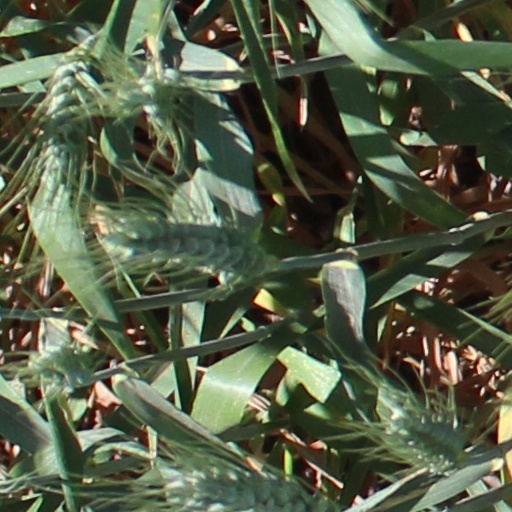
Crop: wheat